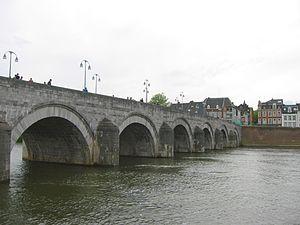
Maastricht est une ville des Pays-Bas, située dans le sud de la province du Limbourg dont elle est le chef-lieu. Anciennement, en français, la ville était appelée Maëstricht ou Maestricht et, en espagnol, Mastrique.